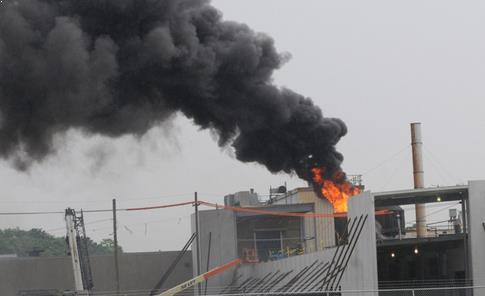
Fire: yes
Smoke: yes